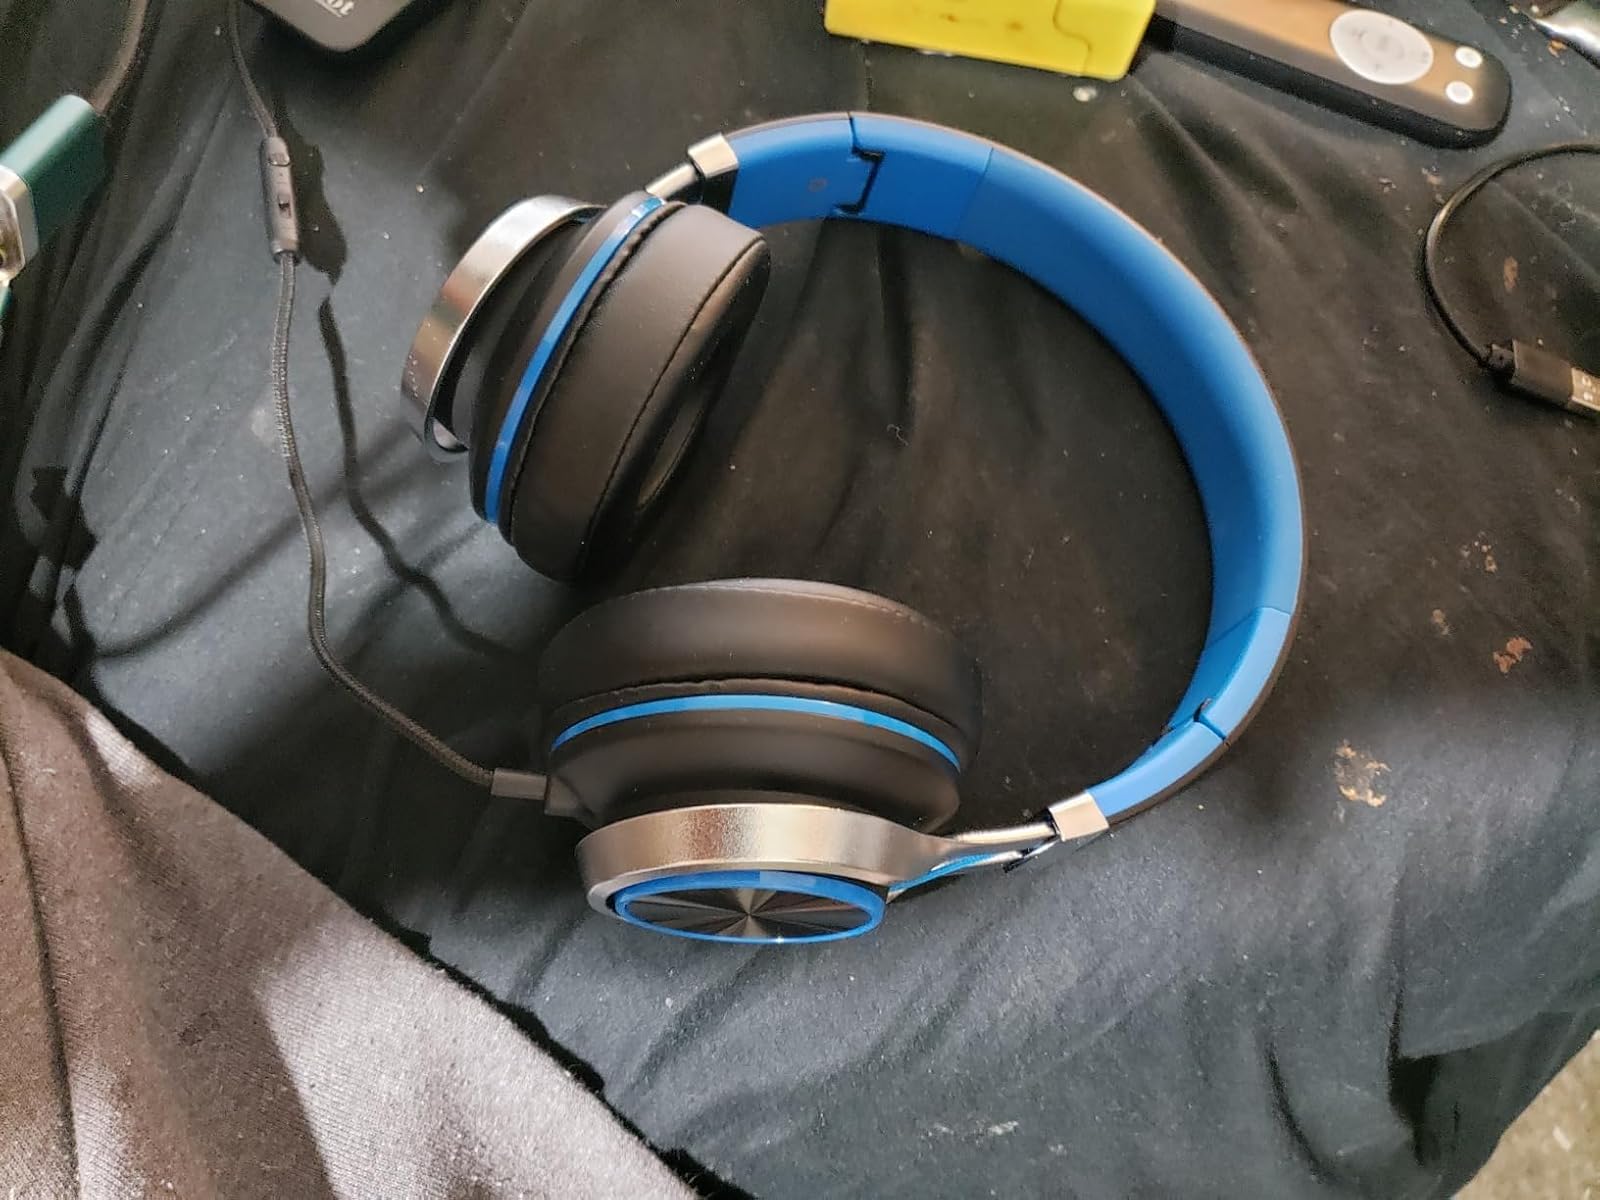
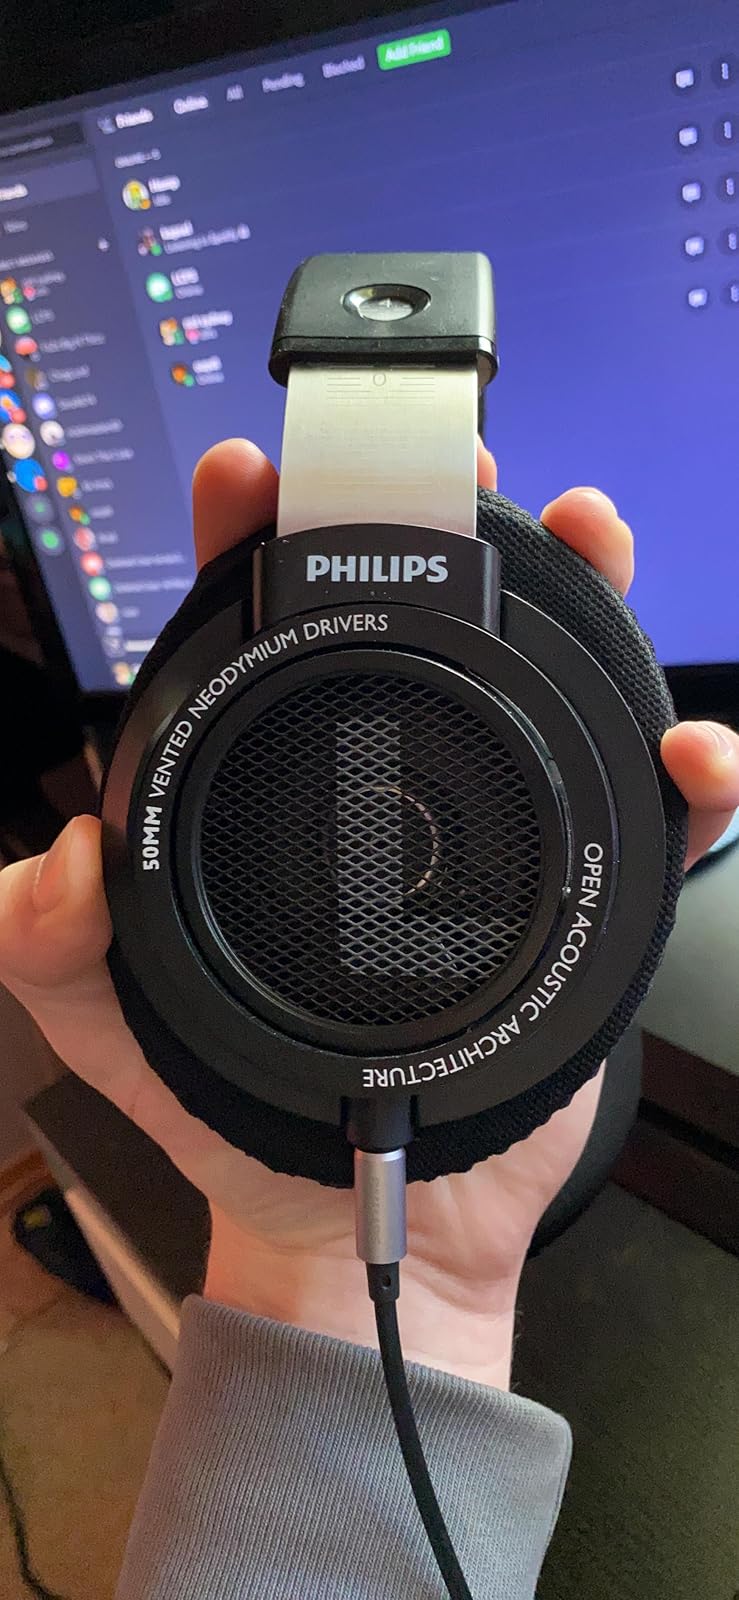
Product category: headphones
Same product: no